Philadelphia and Lancaster Turnpike

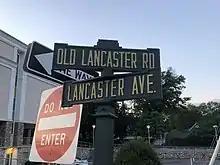

The Philadelphia and Lancaster Turnpike, first used in 1795, is the first long-distance paved road built in the United States, according to engineered plans and specifications. It links Lancaster, Pennsylvania, and Philadelphia at 34th Street, stretching for sixty-two miles. It was later extended by the Lancaster and Susquehanna Turnpike to the Susquehanna River in Columbia. The route is now designated Pennsylvania Route 462 from the western terminus to US 30 just southeast of Lancaster, at which point US 30 (and US 30 Business in Chester County) follows the route to Philadelphia. The US 30 portion ends at Girard Avenue in the Parkside neighborhood of Philadelphia, where State Route 3012 is designated on the road to Belmont Avenue. At Belmont Avenue, the road changes designation to State Route 3005 and runs to the eastern terminus at 34th Street. Historically, Lancaster Pike terminated at Market Street before Drexel University took over the stretch between 32nd and 34th Streets and turned the road into a pedestrian walkway known as Lancaster Walk.